Osomatsu-kun: Hachamecha Gekijō

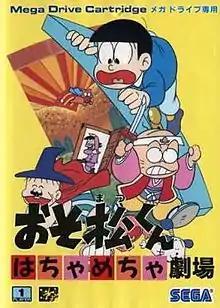
Cover art

is a platform video game by Sega, which was released in 1988 for the Sega Mega Drive. An early Mega Drive title, it never saw a release outside of Japan. The game was based on the manga "Osomatsu-kun" by Fujio Akatsuka, and acts as a promotion for the anime adaptation that premiered the same year; players controlled the title character and encountered many of the series' characters in a strange (but comical) world.